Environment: real
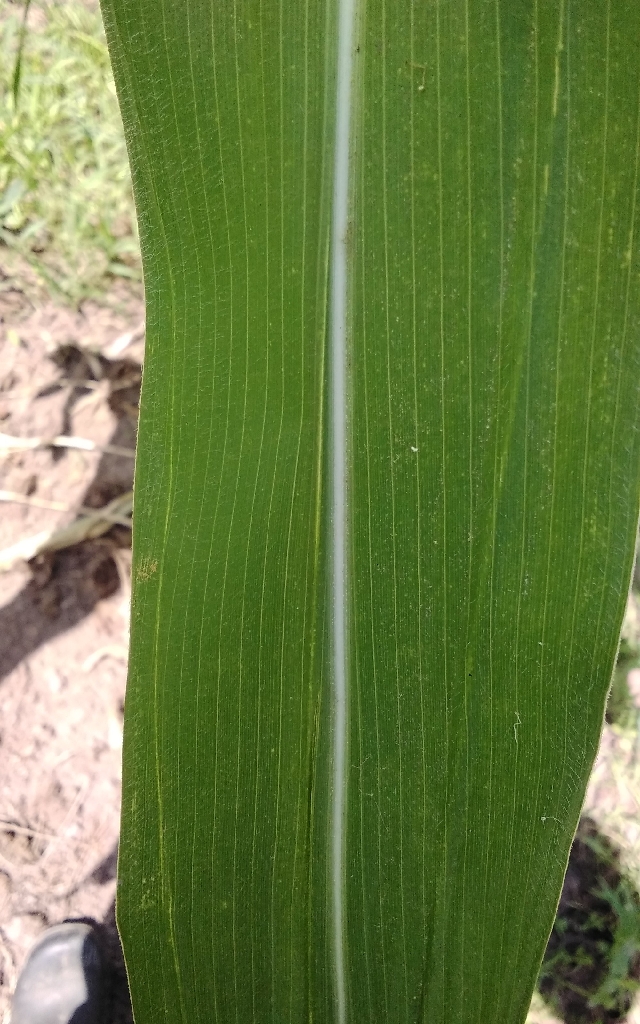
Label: healthy